Overlap extension polymerase chain reaction

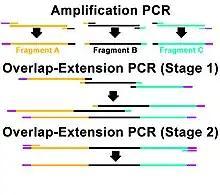
The image depicts the 3 main steps of OE-PCR Reaction.

Besides the introduction of mutations, Overlap Extension PCR is widely used to assemble complex DNA sequences without the introduction of undesired nucleotides at any position. This is possible since OE-PCR relies on the utilization of complementary overhangs to guide the scarless splicing of custom DNA fragments in a desired order. This is the main advantage of OE-PCR and other long-homology based cloning methods such as Gibson assembly, which overcome the limitations of traditional restriction enzyme digestion and ligation cloning methods.